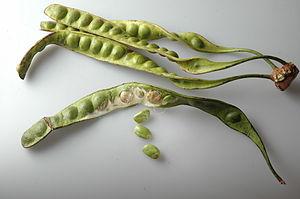
Parkia speciosa, ou petai en indonésien, est un arbre de la famille des Mimosaceae, ou des Fabaceae, sous-famille des Mimosoideae selon la classification phylogénétique. Il porte des gousses comestibles longues et plates avec des graines vertes brillantes de la taille et de la forme d'amandes dodues qui ont une odeur forte assez particulière, parfois comparée celle du shiitake, ou encore à celle du gaz naturel.
La cuisine thaïlandaise, bien que semblable en certains points avec celle de ses voisins chinois, indiens et birmans, se démarque par des saveurs et ingrédients originaux : curry, menthe, citronnelle, coriandre, basilic rouge. Pimentée à l'excès pour le palais occidental et presque toujours accompagnée de nuoc mam, elle rencontre un succès international croissant. Voici donc une liste des ingrédients utilisés en cuisine thaïlandaise.